Gaffes, bévues et boulettes

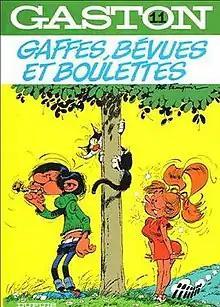
Cover of the Belgian edition

Gaffes, bévues et boulettes, written and drawn by Franquin, is the eleventh album of the original "Gaston Lagaffe" series. It is composed of 46 strips previously published in Spirou. It was published in 1973 by Dupuis.